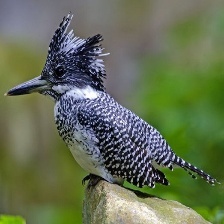
Species: CRESTED KINGFISHER
Scientific name: MEGACERYLE LUGUBRIS